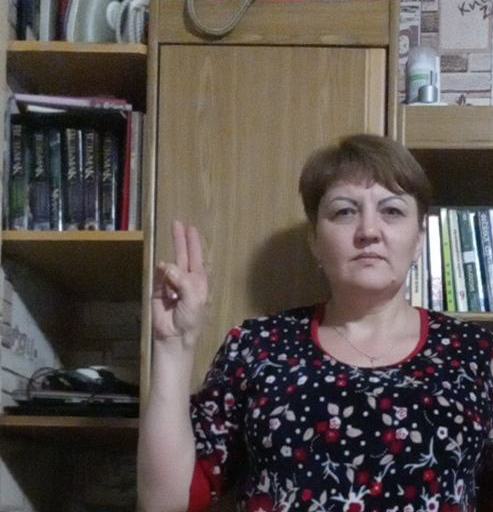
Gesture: two_up